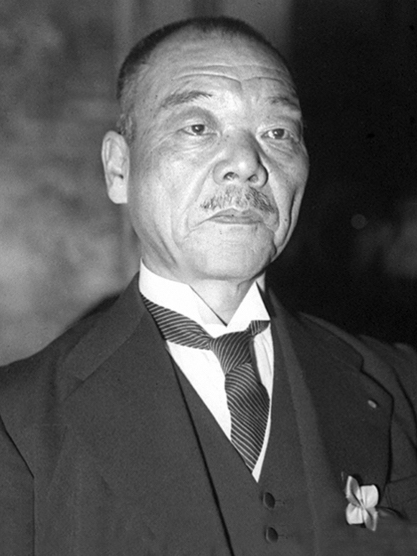
คูนิอากิ โคอิโซะ

| name = คูนิอากิ โคอิโซะ
| native_name = 小磯國昭
| image = Kuniaki Koiso 2.jpg
| office = นายกรัฐมนตรีญี่ปุ่น
| monarch = จักรพรรดิโชวะ
| term_start = 22 กรกฎาคม ค.ศ. 1944
| term_end = 7 เมษายน ค.ศ. 1945
| predecessor = ฮิเดกิ โทโจ
| successor = คันตาโร ซูซูกิ
| office2 = ผู้สำเร็จราชการเกาหลี
| monarch2 = จักรพรรดิโชวะ
| term_start2 = 15 มิถุนายน ค.ศ. 1942
| term_end2 = 22 กรกฎาคม ค.ศ. 1944
| predecessor2 = จิโร มินามิ
| successor2 = โนบูยูกิ อาเบะ
| office3 = Ministry of Colonial Affairs (Japan)|รัฐมนตรีว่าการกระทรวงกิจการอาณานิคม
| primeminister3 = มิตสึมาซะ โยไน
| term_start3 = 16 มกราคม ค.ศ. 1940
| term_end3 = 22 กรกฎาคม ค.ศ. 1940
| predecessor3 = สึเนโอะ คาเนมิตสึ
| successor3 = โยซูเกะ มัตสึโอกะ
| primeminister4 = คิอิจิโร ฮิรานูมะ
| term_start4 = 7 เมษายน ค.ศ. 1939
| term_end4 = 30 สิงหาคม ค.ศ. 1939
| predecessor4 = โยชิอากิ ฮัตตะ
| successor4 = สึเนโอะ คาเนมิตสึ
| signature = KoisoK kao.png
| birth_place = อุตสึโนมิยะ จักรวรรดิญี่ปุ่น|ญี่ปุ่น
| death_place = โตเกียว, การยึดครองญี่ปุ่น|ญี่ปุ่น
| restingplace = สุสานอาโอยามะ, โตเกียว
| spouse = คาโอริโกะ โคอิโซะ
| party = สมาคมให้ความช่วยเหลือการปกครองจักรวรรดิ
| otherparty = ซากุระไก
| alma_mater = โรงเรียกการทหารกองทัพบกจักรวรรดิญี่ปุ่นArmy War College (Japan)|วิทยาลัยการสงครามทัพบก
| profession = ทหาร
| serviceyears = 1900–1938
| rank = File:帝國陸軍の階級―襟章―大将.svg|35px General
คูนิอากิ โคอิโซะ (, 22 มีนาคม ค.ศ. 1880 – 3 พฤศจิกายน ค.ศ. 1950) เป็นชาวญี่ปุ่นที่ดำรงตำแหน่งเป็นนายพลแห่งกองทัพบกจักรวรรดิญี่ปุ่น ผู้สำเร็จราชการเกาหลี และนายกรัฐมนตรีญี่ปุ่นคนที่ 28 ตั้งแต่ ค.ศ. 1944 ถึง ค.ศ. 1945
ภายหลังจากญี่ปุ่นพ่ายแพ้ในสงครามโลกครั้งที่สอง เขาถูกศาลตัดสินว่าเป็นอาชญากรสงครามและถูกลงโทษด้วยการจำคุกตลอดชีวิต
หมวดหมู่:ชาวญี่ปุ่น
หมวดหมู่:บุคคลจากอุตสึโนมิยะ
หมวดหมู่:นายกรัฐมนตรีญี่ปุ่น
หมวดหมู่:กองทัพเกาหลีของญี่ปุ่น
หมวดหมู่:ผู้สำเร็จราชการเกาหลี
หมวดหมู่:นายพลชาวญี่ปุ่น
หมวดหมู่:นายพลในสงครามโลกครั้งที่สอง
หมวดหมู่:ทหารชาวญี่ปุ่นในสงครามโลกครั้งที่สอง
หมวดหมู่:อาชญากรสงครามชาวญี่ปุ่น
หมวดหมู่:เสียชีวิตจากมะเร็งหลอดอาหาร
หมวดหมู่:นักลัทธิฟาสซิสต์